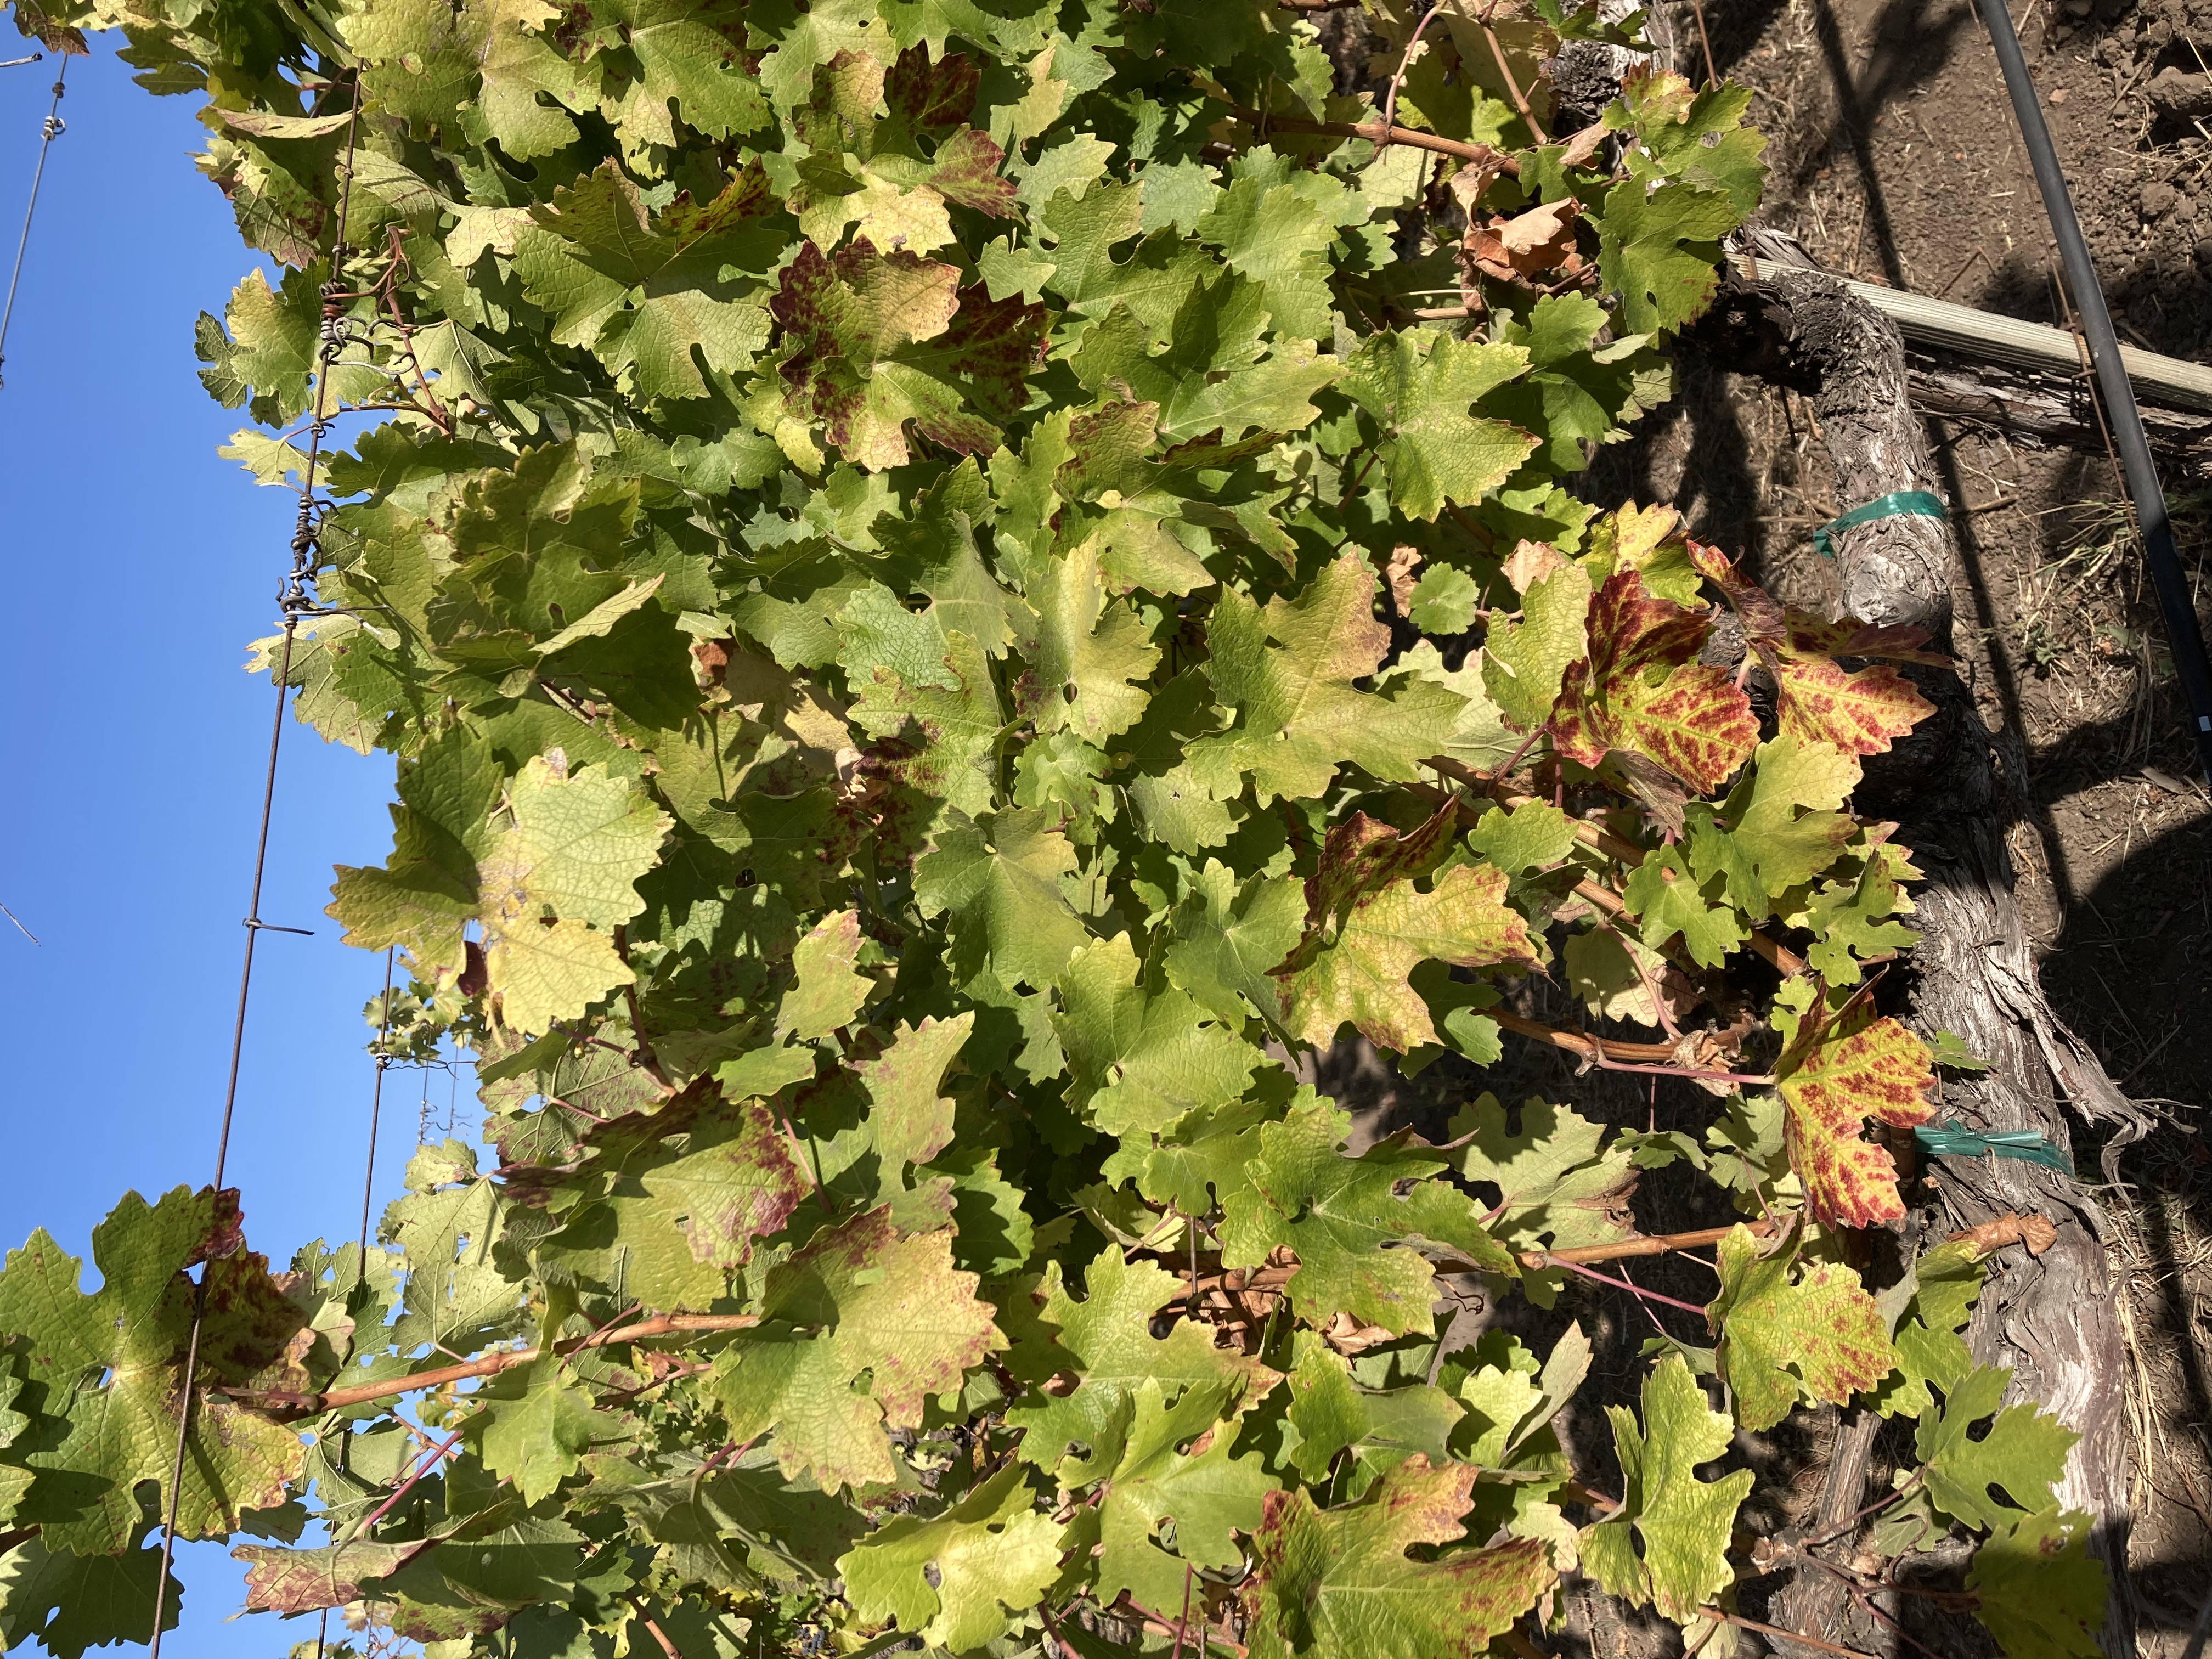
Label: Leafroll 3